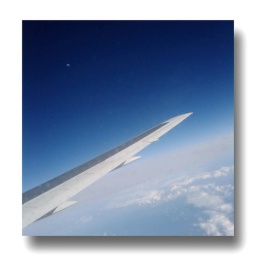
Cell phone shot through the dirty airplane window somewhere over the Pacific.